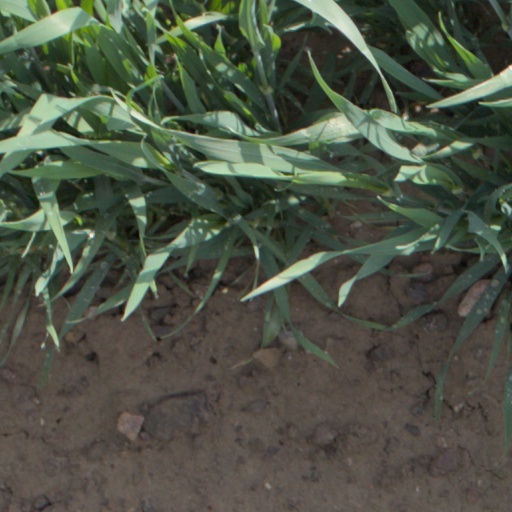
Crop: wheat